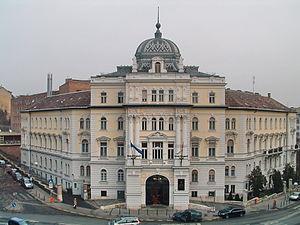
Office central de statistiques est une autorité administrative indépendante du gouvernement hongrois chargé de collecter, traiter et publier les statistiques sur la Hongrie et ses habitants.